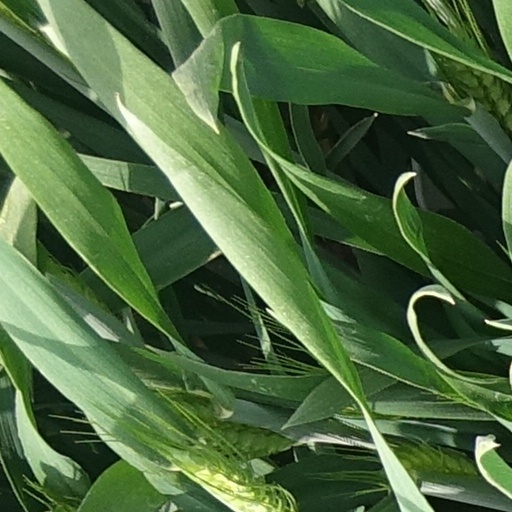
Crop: wheat